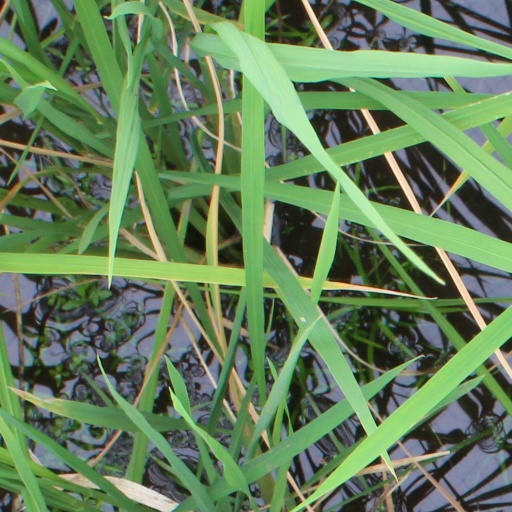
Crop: rice